Ryukyu Islands

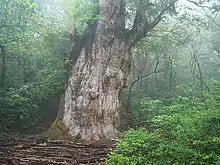
Jōmon Sugi in Yakushima

Yakushima in Ōsumi is the southern limit of the Palearctic realm. It features millennium-old cedar trees. The island is part of Kirishima-Yaku National Park and was designated as World Heritage Site by UNESCO in 1993.